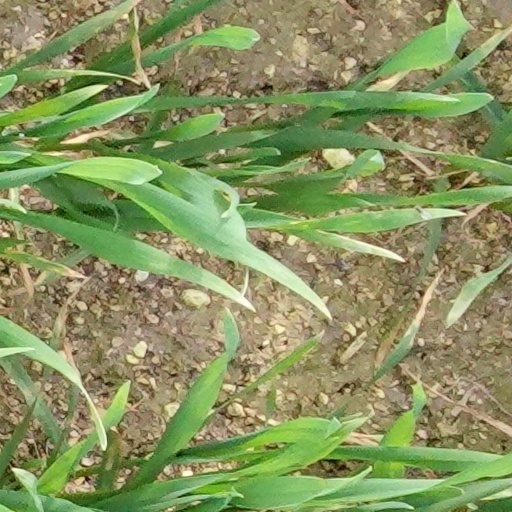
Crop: wheat